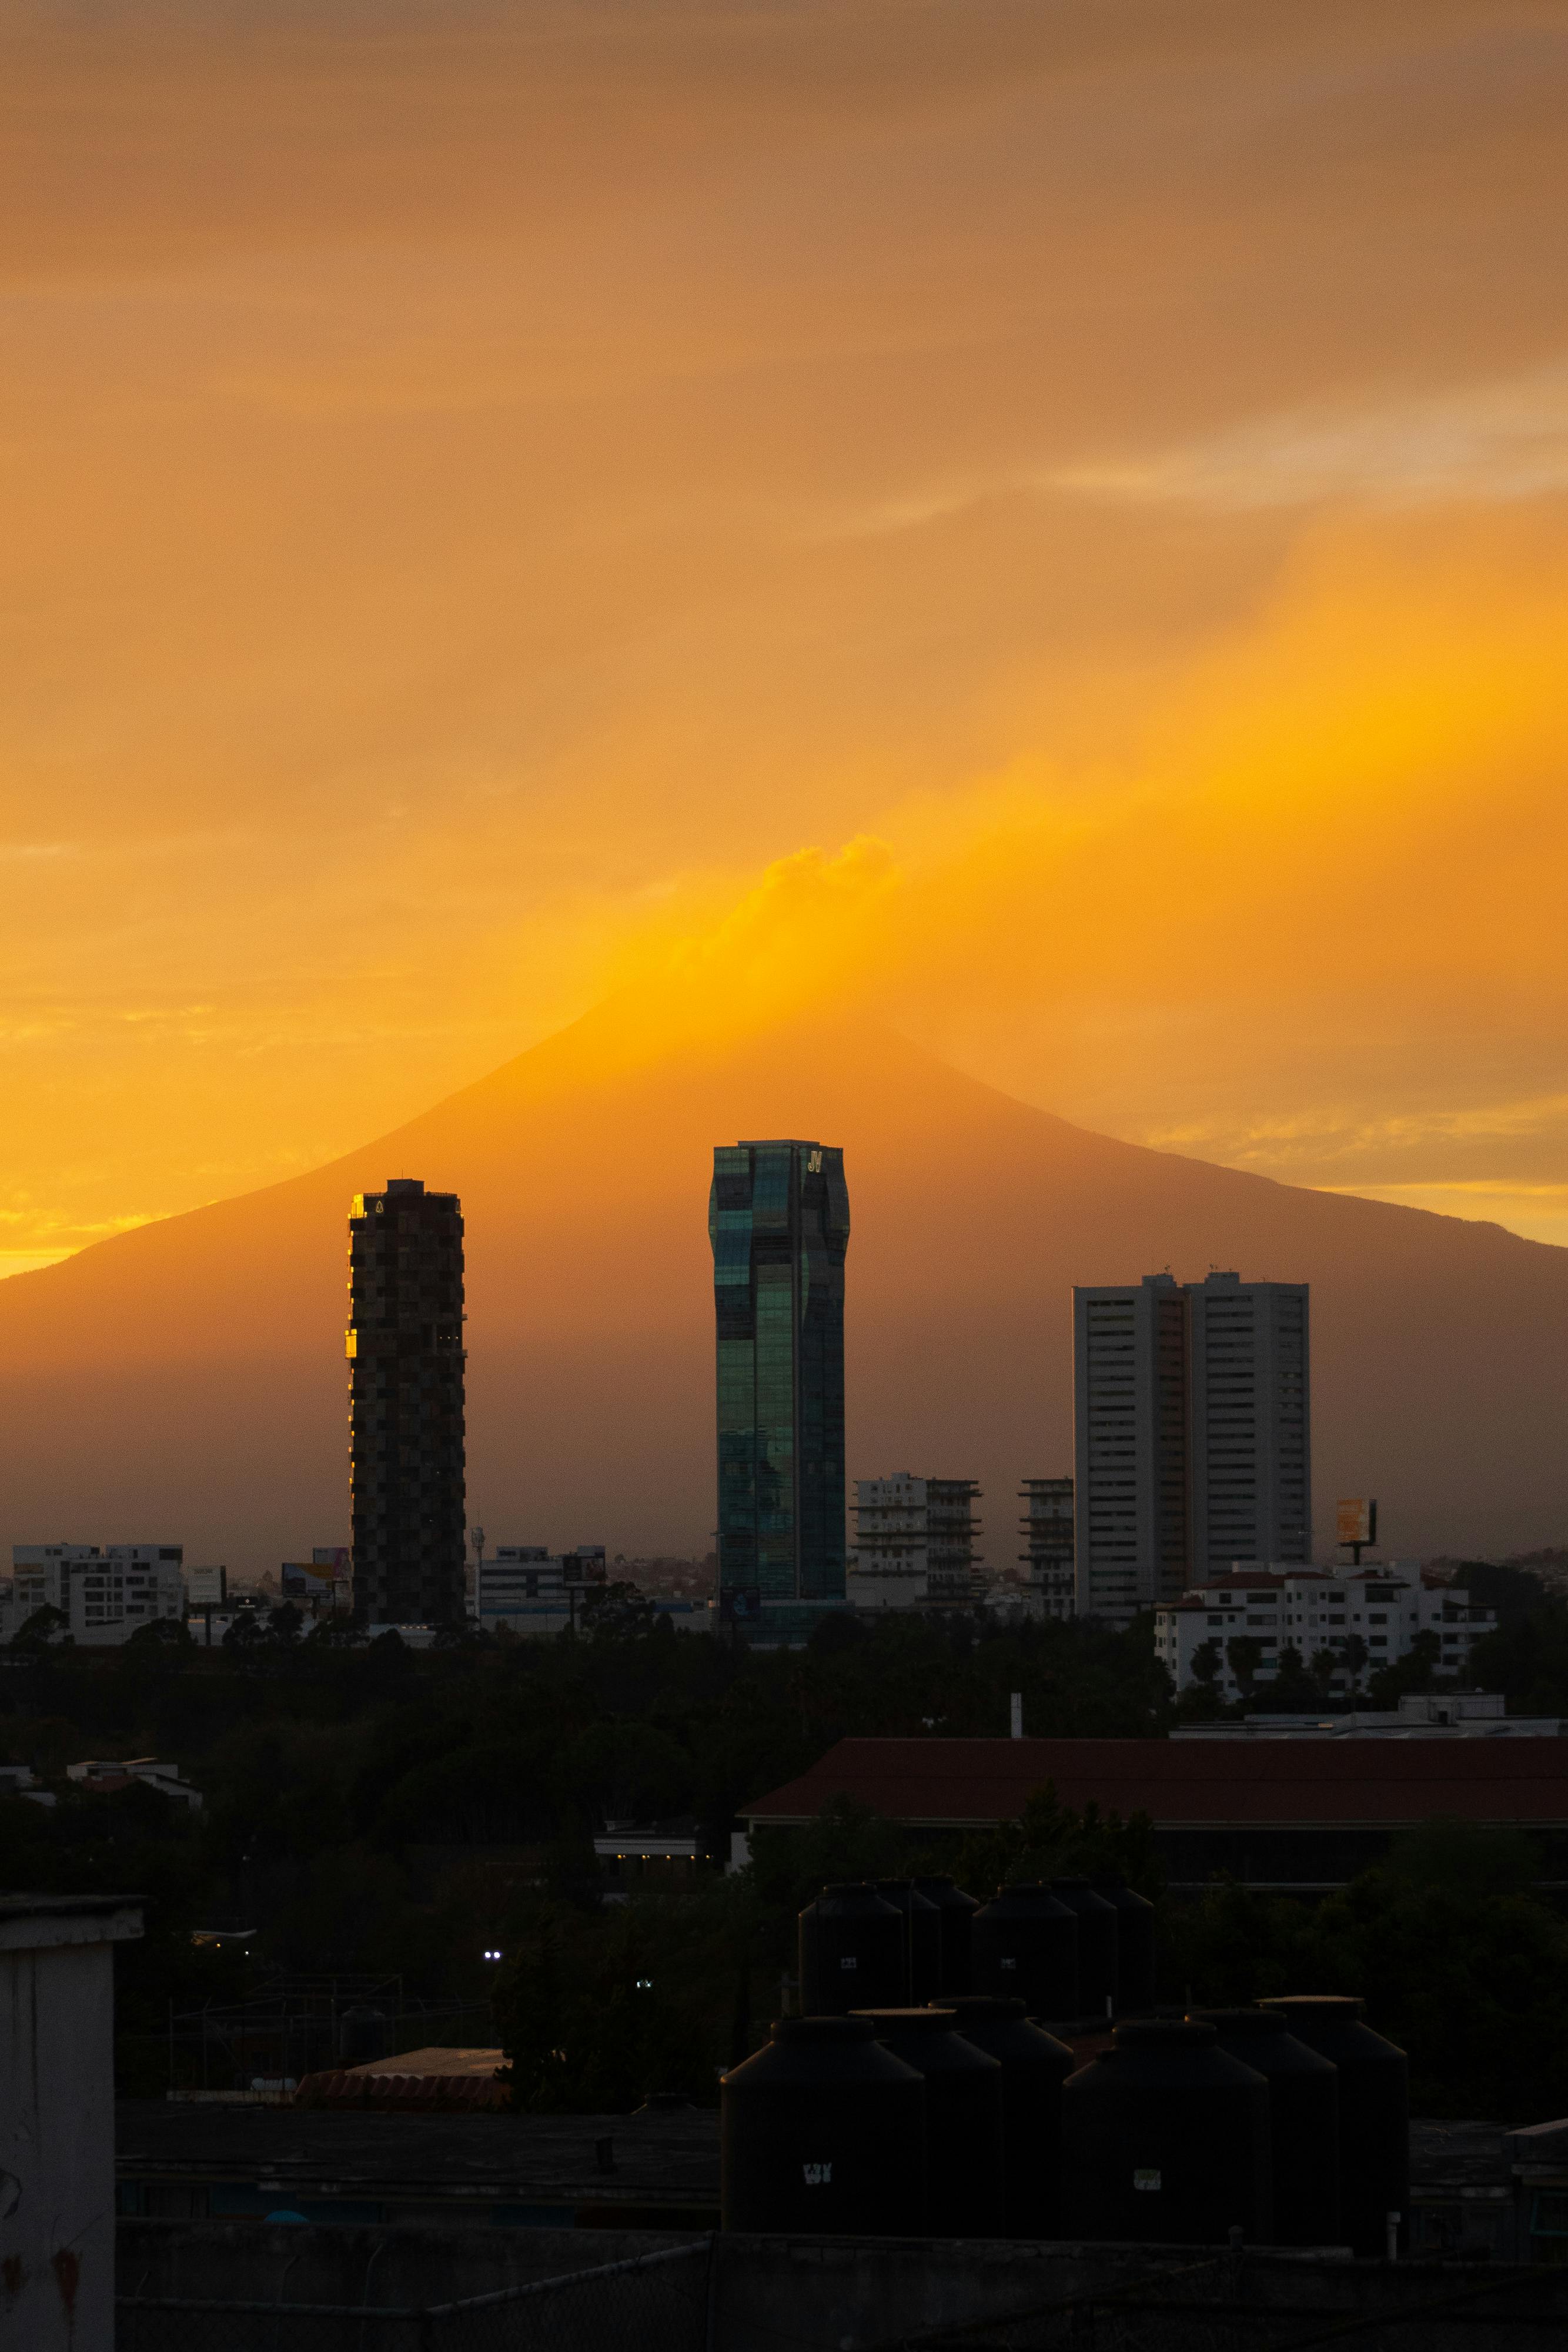
natural, cloud, sky, building, atmosphere, daytime, skyscraper, tower block, body of water, dusk, atmospheric phenomenon, cityscape, afterglow, horizon, city, metropolis, landmark, metropolitan area, condominium, landscape, red sky at morning, Tints and shades, sunrise, sunset, roof, downtown, cumulus, dawn, tower, evening, mixed use, skyline, night, reflection, tree, commercial building, headquarters, heat, corporate headquarters, urban design, apartment, backlighting